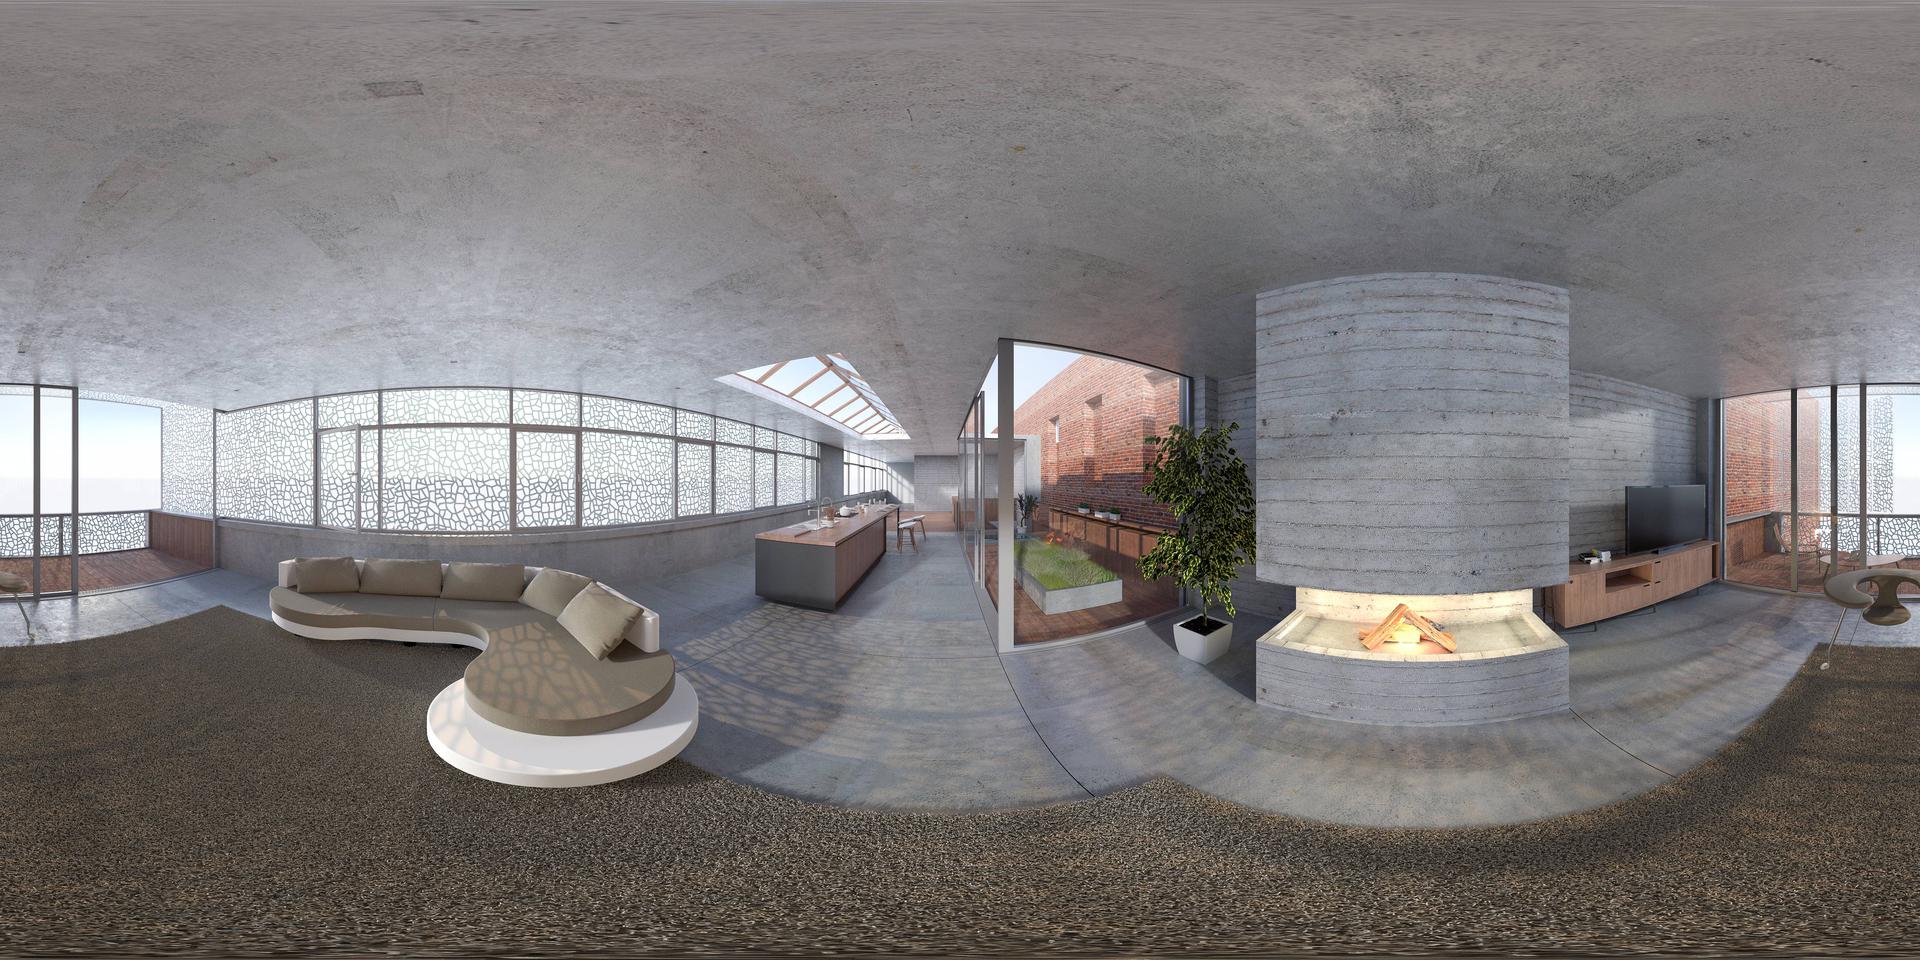
Referred object: the tall potted plant next to the fireplace

Referred object: the cylindrical concrete fireplace

Referred object: the curved sofa opposite the fireplace